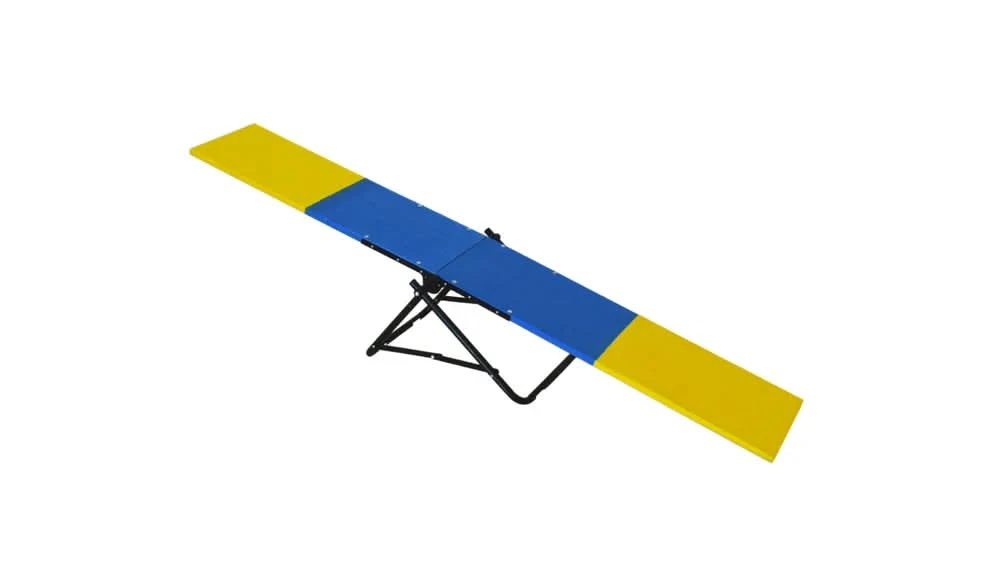
Better Sporting Dogs Practice See Saw | Dog Agility Teeter | Dog Agility Equipment
About The Product A great practice seesaw - 12 inches wide, 12 inches high, 6 feet long No tools needed for assembly – this patented teeter is designed to unfold, and assembly should take under 5 minutes Designed for small to medium sized dogs that weigh under 60 pounds Board comes painted & textured to prevent slipping Colored contact zones help your dog learn to make their contacts
Brand: Better Sporting Dogs
Category: Animals & Pet Supplies > Pet Supplies > Pet Agility Equipment > Teeter Boards